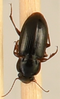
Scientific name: Harpalus desertus
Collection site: North Sterling NEON (STER), plot STER_027